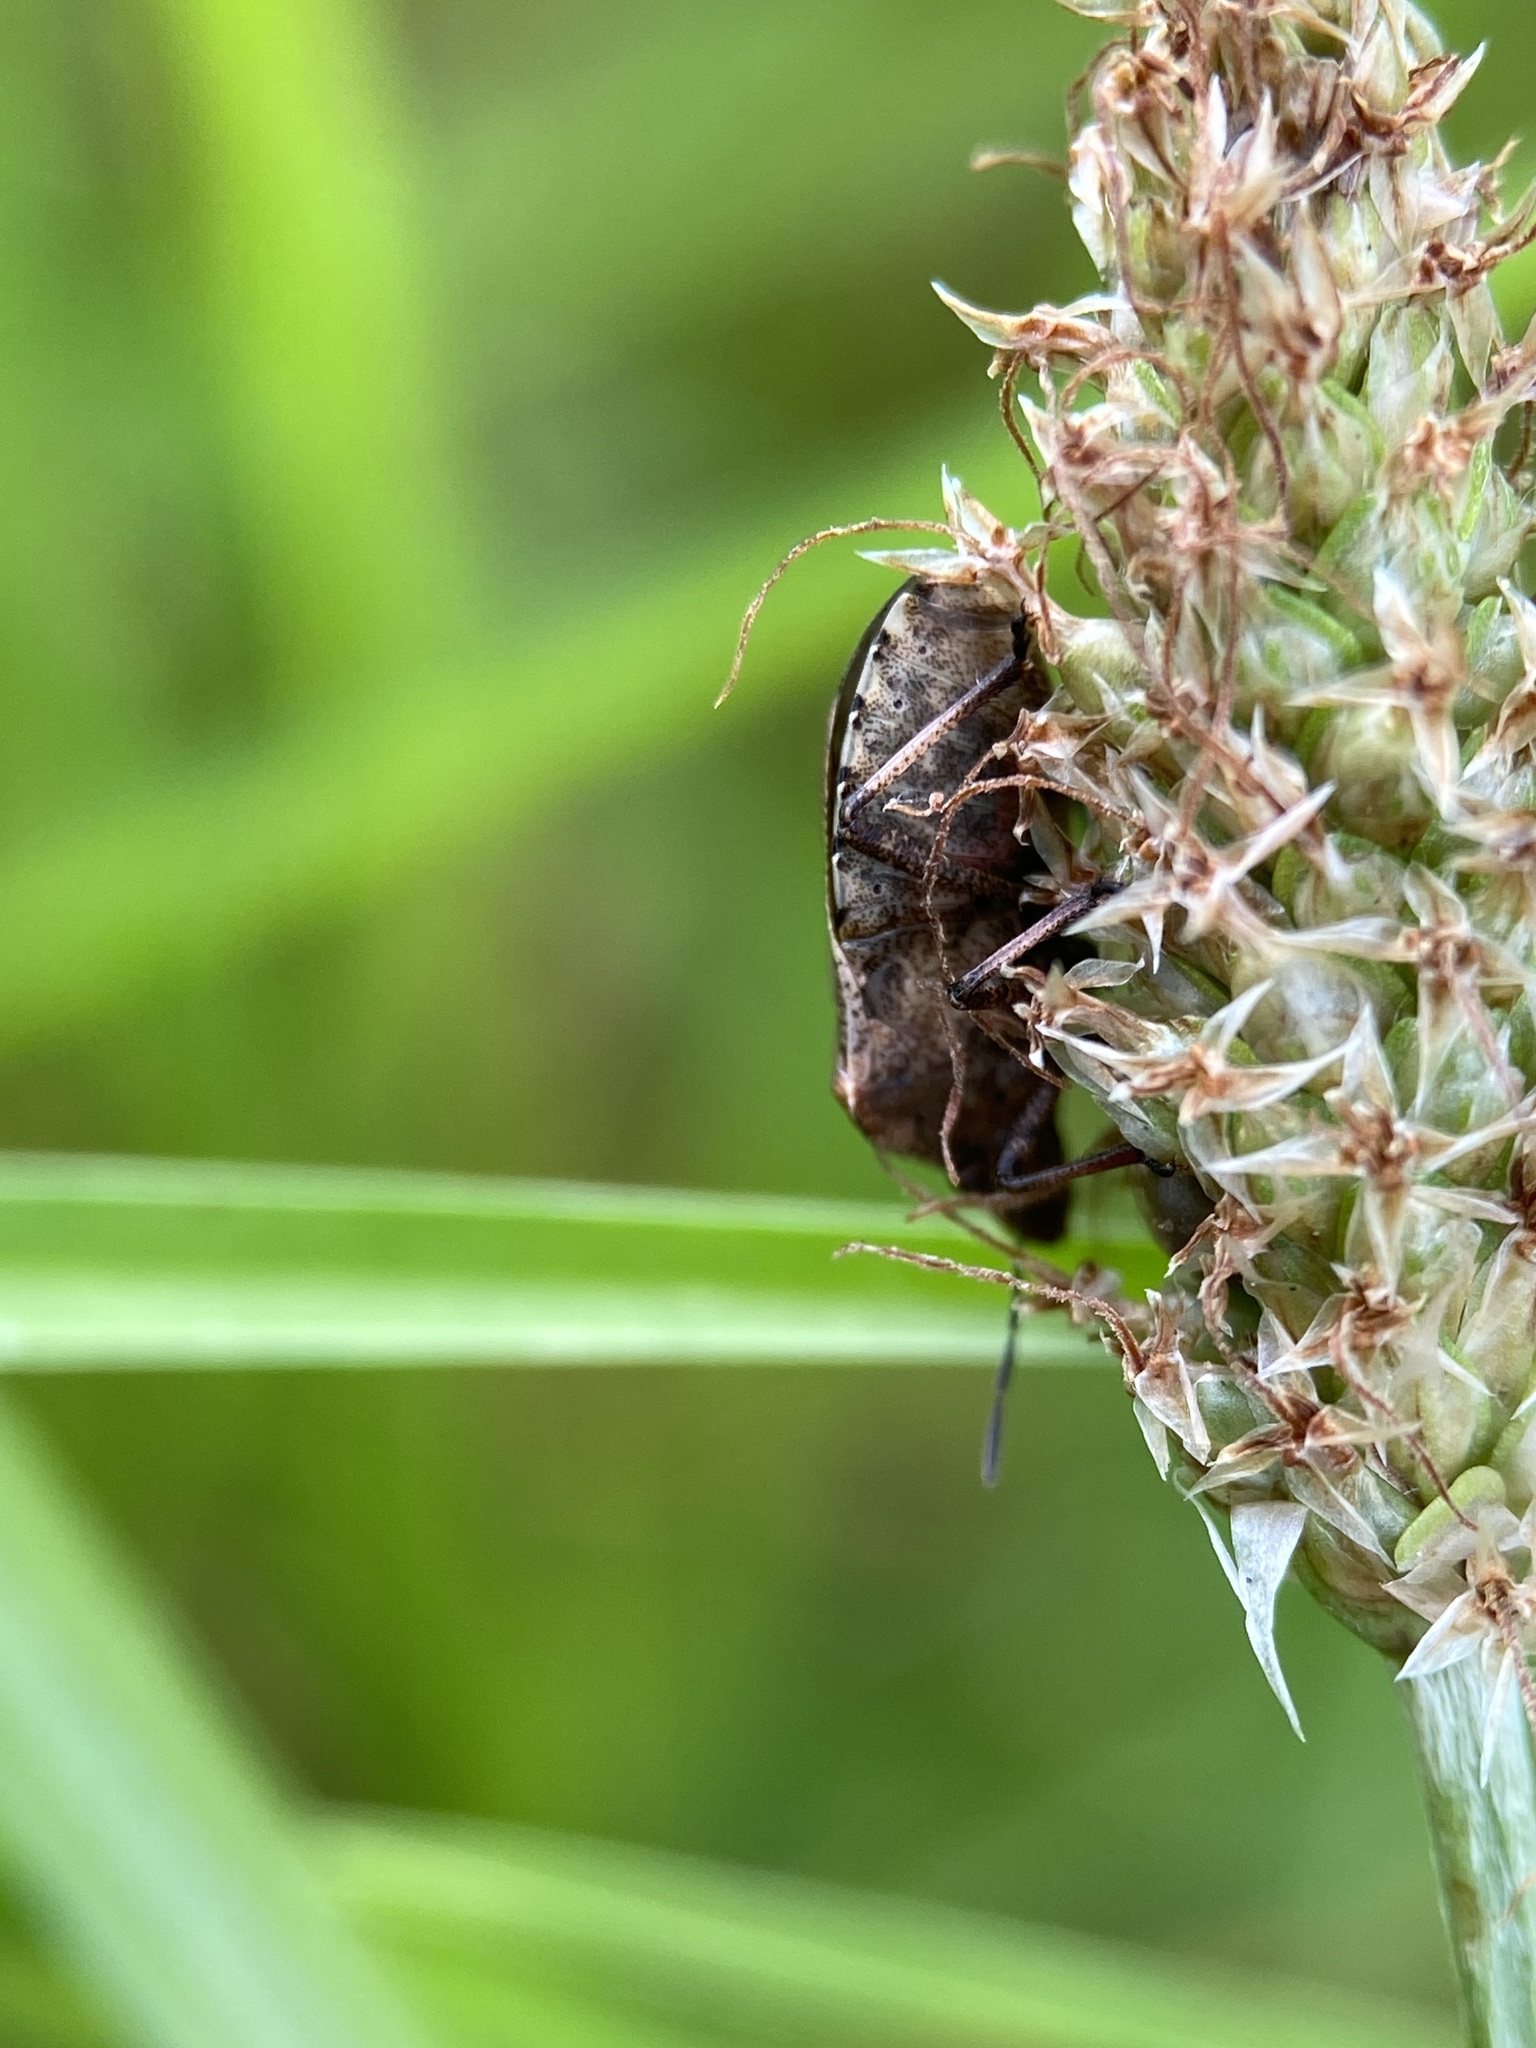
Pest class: stink_bug